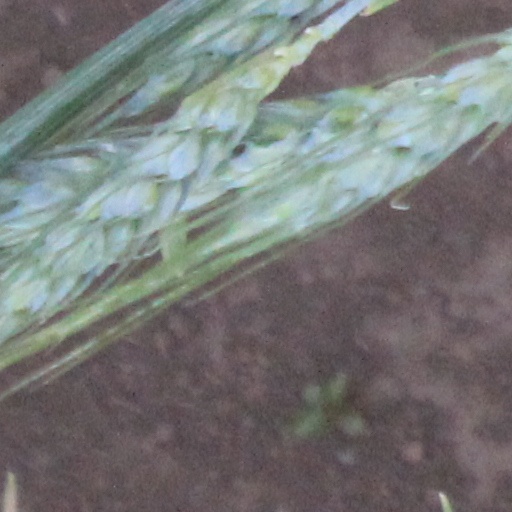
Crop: wheat